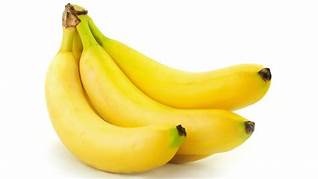
Label: banana